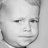
Emotion: sad